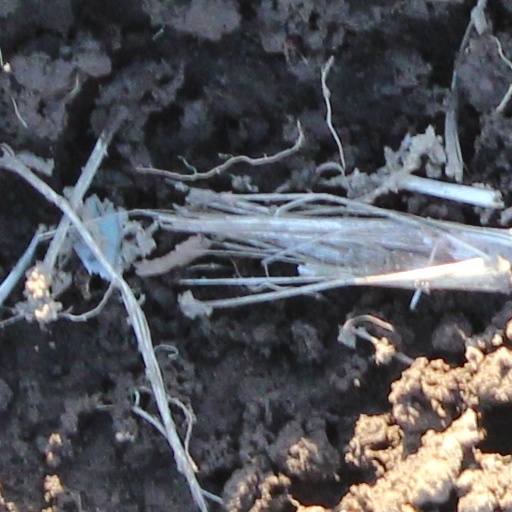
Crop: wheat